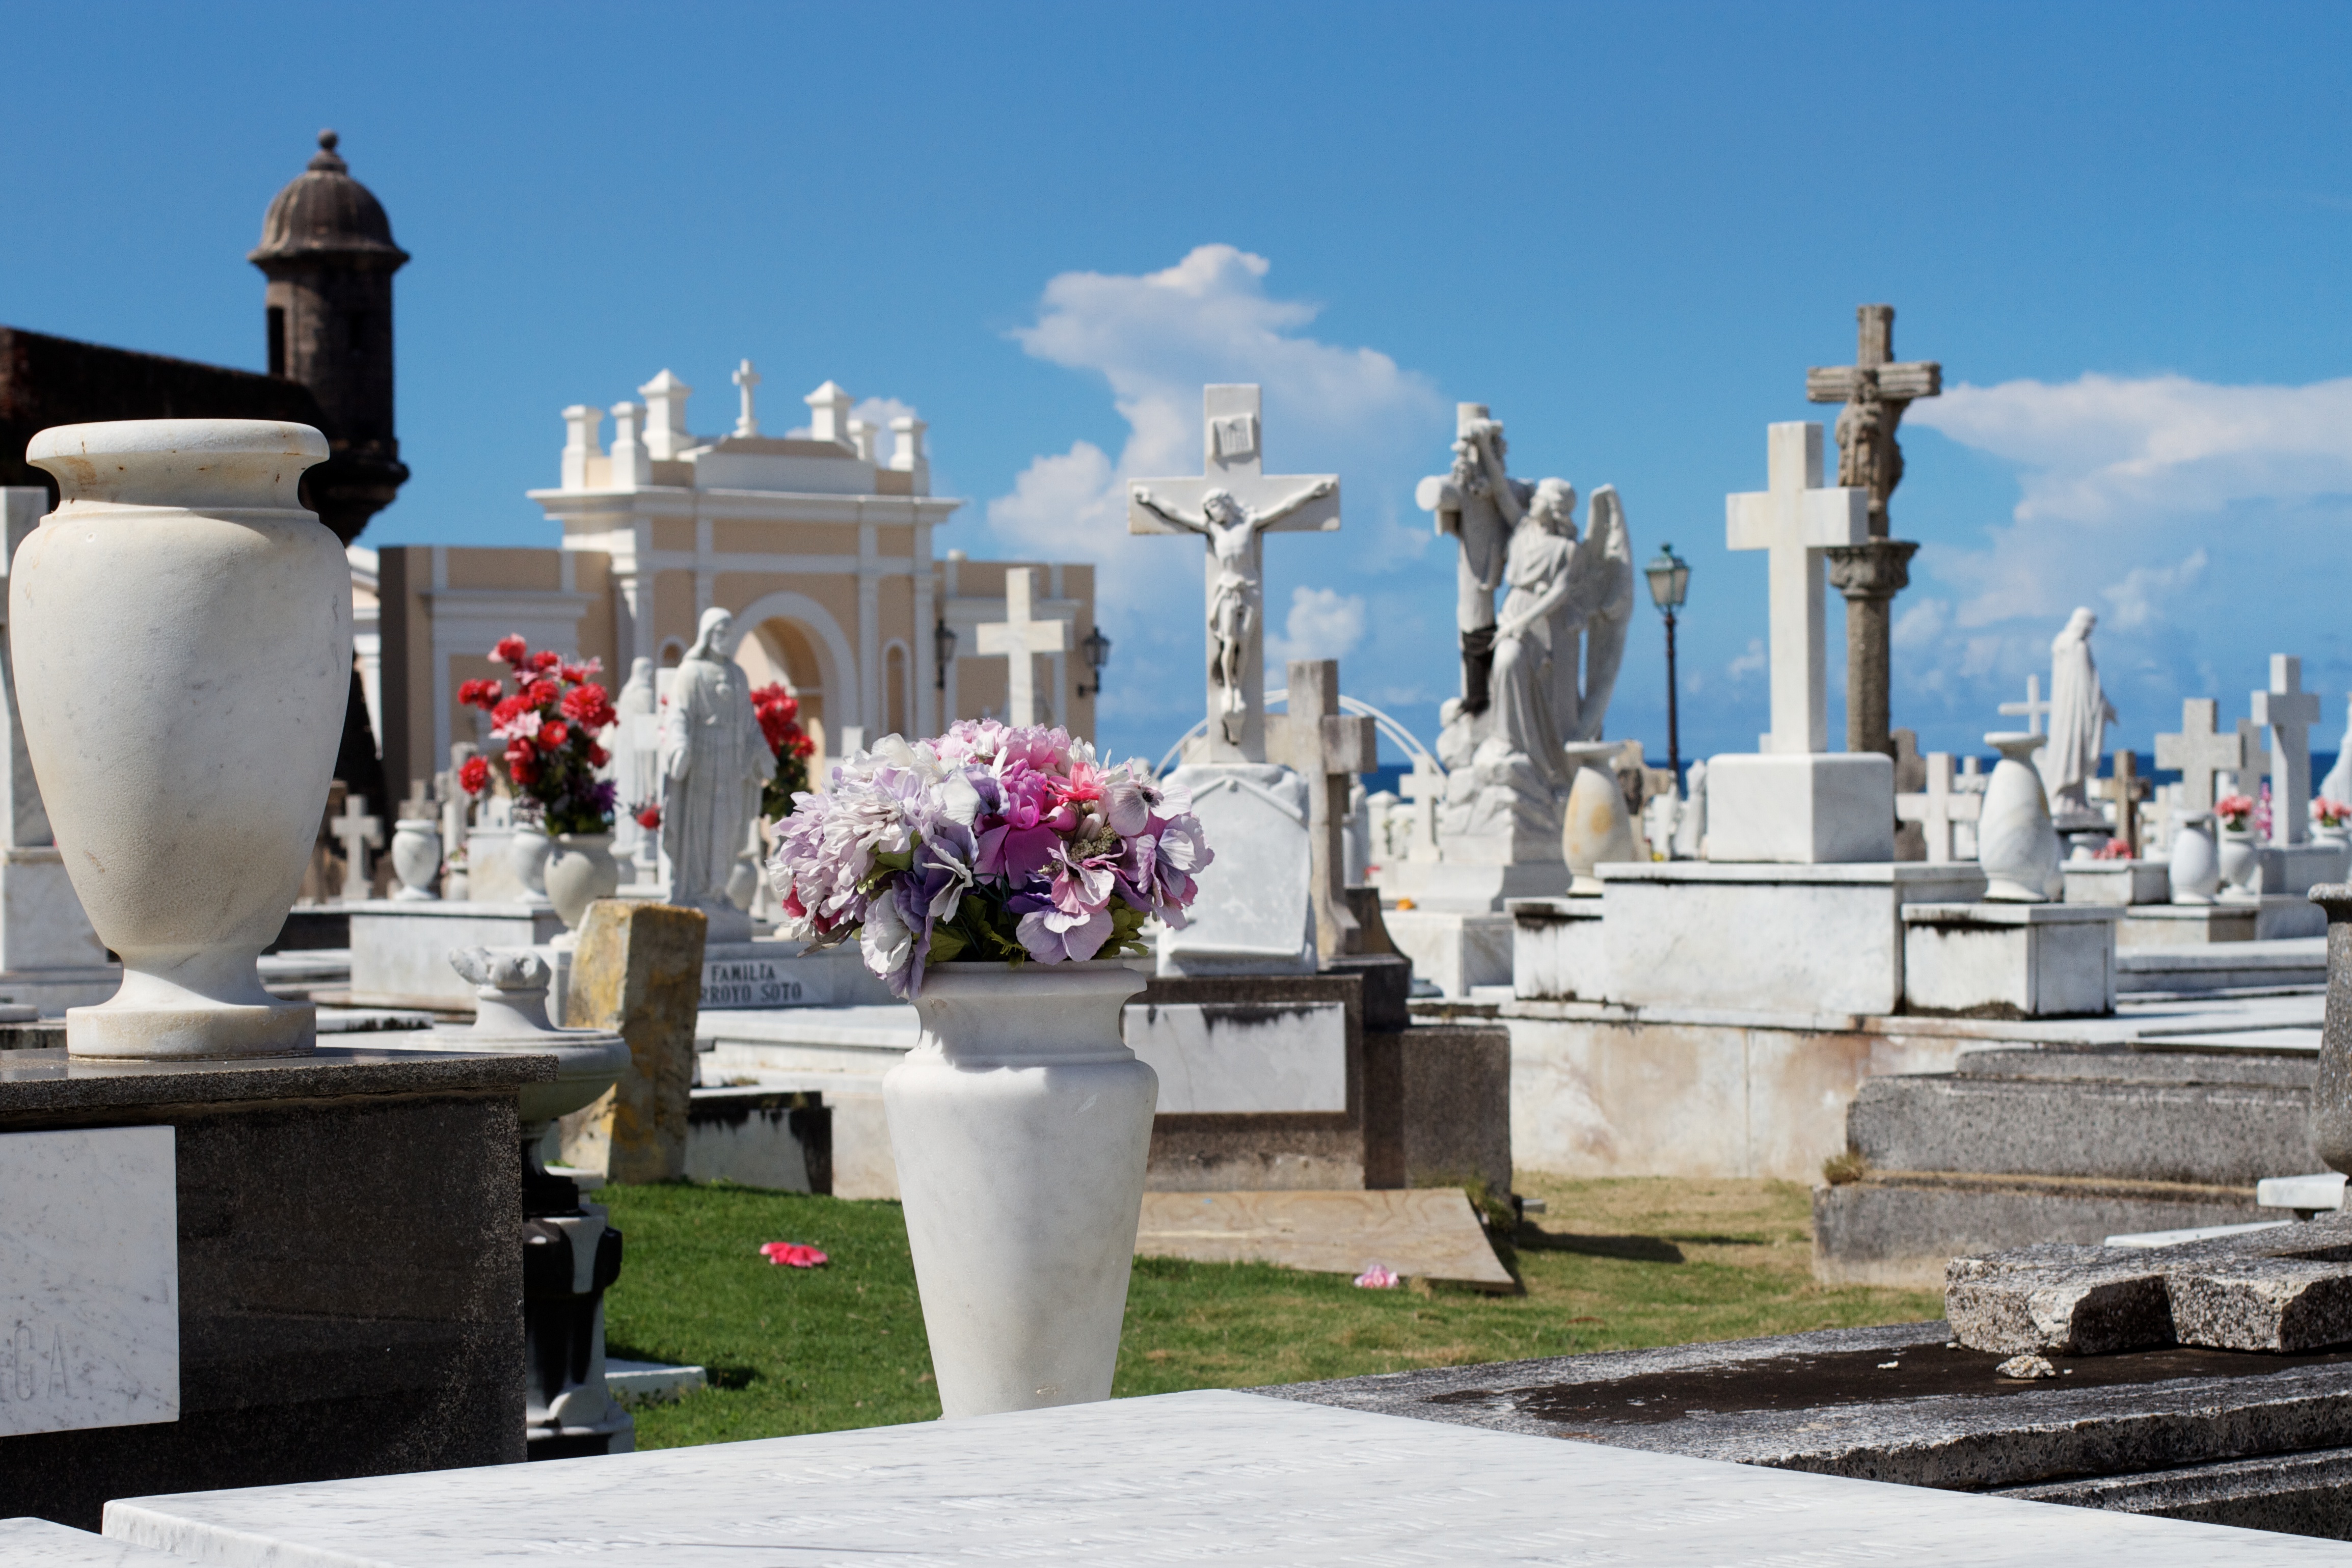
monument, statue, memorial